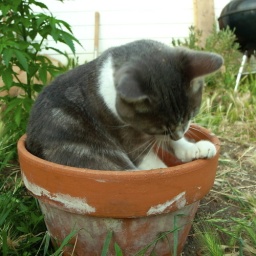
A cat in a pot